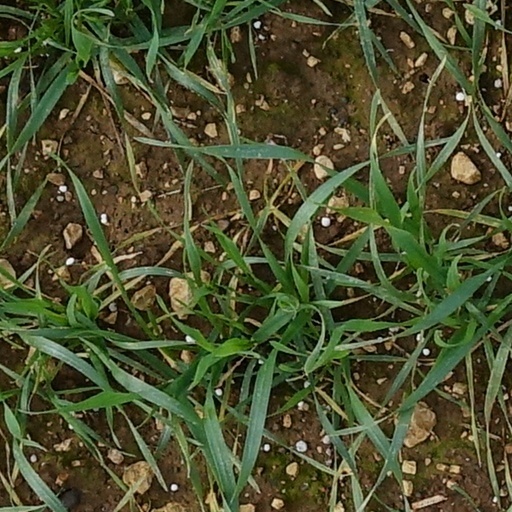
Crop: wheat